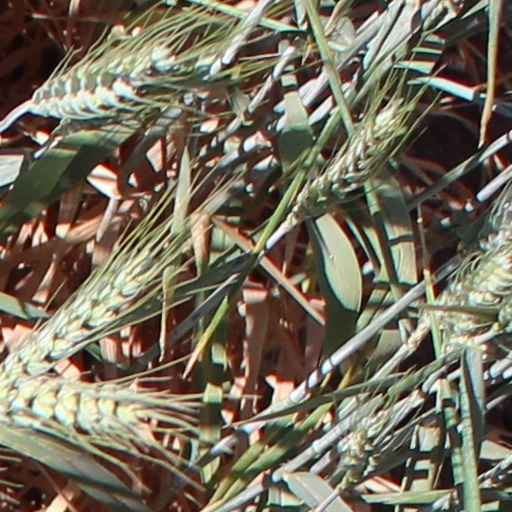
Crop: wheat